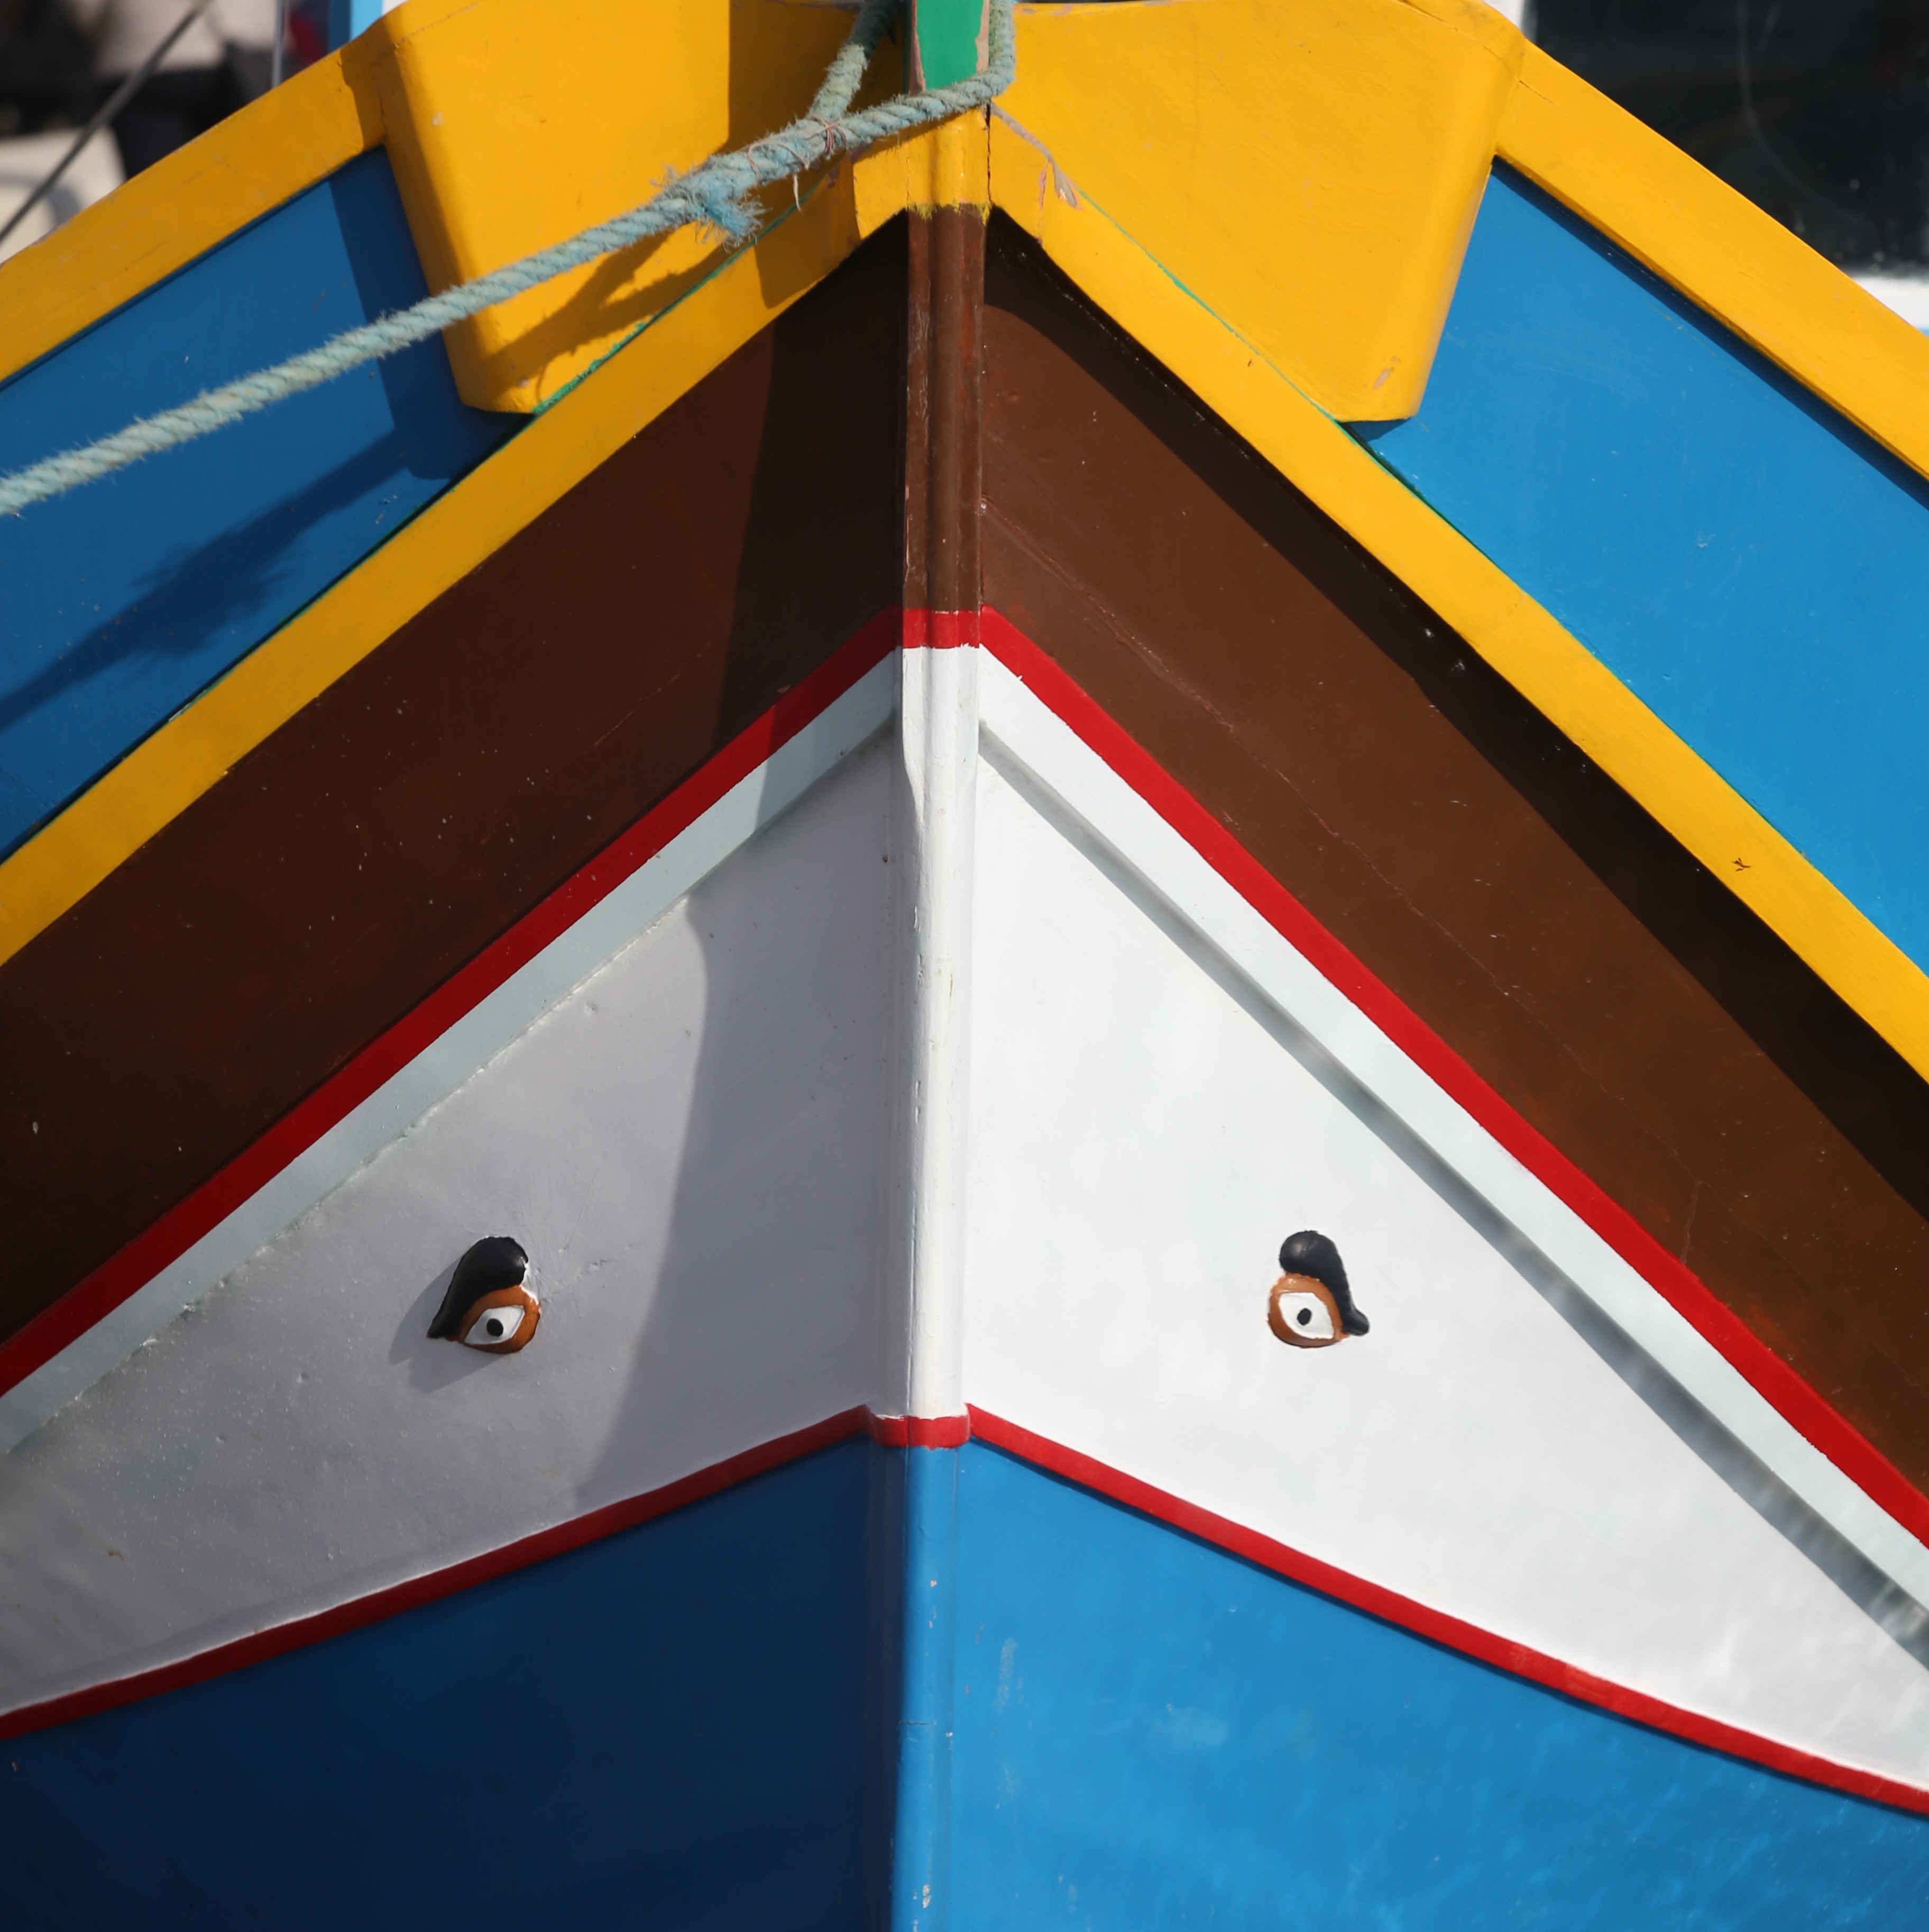
boat, red, vehicle, mast, color, blue, yellow, boats, watercraft, automotive exterior